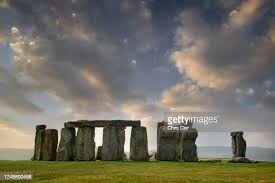
Landmark: Stonehenge